Qingdao Observatory

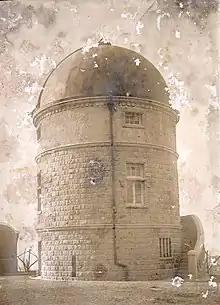
Original Doom Room of Qingdao Observatory

In May 1926, Gustav Felier, Chairman of the International Longitude Survey Committee, sent a letter inviting the Qingdao Observatory to participate in the first International Longitude Survey (also known as the Longitude Survey of the World). The Ministry of Education therefore appointed the Qingdao Observatory as the sole representative of Chinese research institutes in the scientific community to participate in the event. Director of the observatory, Jiang Bingran, inspected various observatories in Shanghai and Hong Kong in the summer of that year. He believed that the Qingdao Observatory lacked new measuring instruments so he applied for 5,000 rmb in funding from the General Office of Jiaoao Commercial Port Bureau to purchase new instruments.